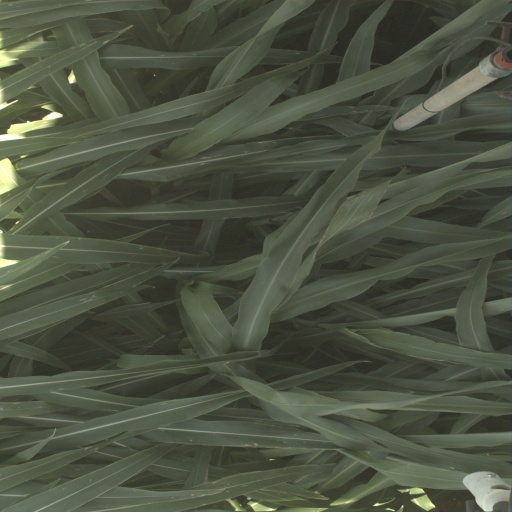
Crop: sorghum